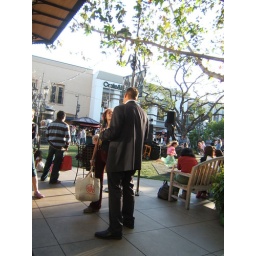
Girl with pillow in bag grilled by security